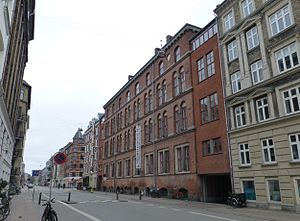
Randersgade / Skoler i Randersgade
Randersgades Skole.
Randersgade er en ca. 800 meter lang gade på Indre Østerbro i København. Den udgår fra Nordre Frihavnsgade og fortsætter til Nyborggade efter en krydsning med Strandboulevarden. Gaden forbinder således Nordre Frihavnsgade med Strandboulevarden og er navngivet af stadskonduktør Thorvald Krak i overensstemmelse med bydelens konsekvente system af danske bynavne.